Tynemouth Priory and Castle

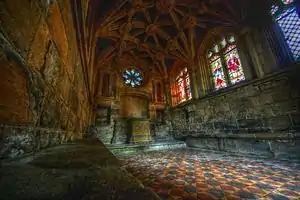
The Percy chapel

The dispute between the monks of Durham and St Albans was resolved in 1174 with Tynemouth Priory remaining a daughter cell of St Albans Abbey. It was at this time that the priory received rights, privileges, and extensive lands which were confirmed by Richard I in 1189. The vast monastic estate became known as the Liberty of Tynemouth from which the prior and convent profited from rents, produce, and coal. This newfound wealth led to a period of renovation and construction from 1190 to 1260. The choir and presbytery were completely rebuilt, the shrine of St Oswine was gilded by Baldwin, a goldsmith from St Albans, the nave was extended and given a new west front, windows in the refectory were repaired, and the chapter house was remodelled.